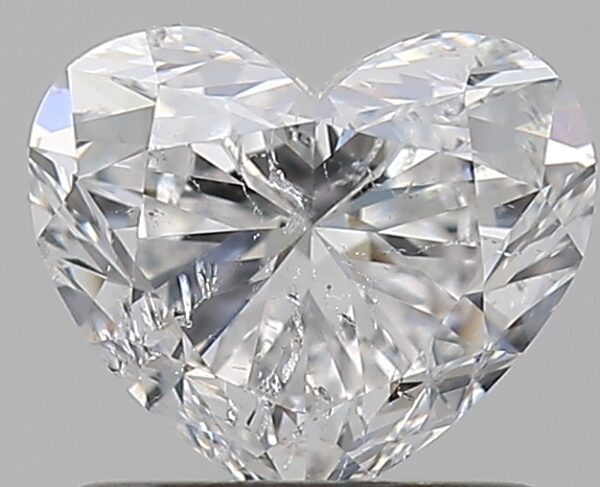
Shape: heart
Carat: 1
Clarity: SI2
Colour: D
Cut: EX
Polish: EX
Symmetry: VG
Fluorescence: N
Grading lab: HRD
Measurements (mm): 6.7 x 5.74 x 4.06